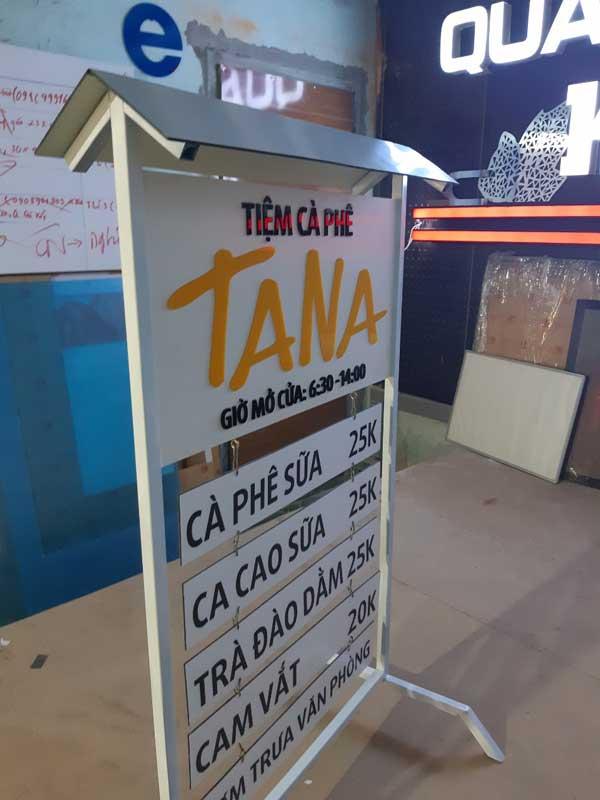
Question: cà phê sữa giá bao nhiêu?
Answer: cà phê sữa giá 25 k